Abdullah Omar Nasseef

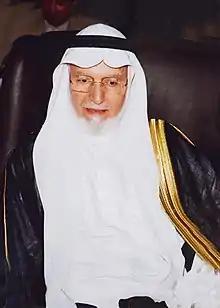
Nasseef in 2011

Abdullah Omar Nasseef (born 5 July 1939 in Jeddah, Saudi Arabia) is a Saudi chemist and geologist. He serves as Chief Scout of the Saudi Arabian Boy Scouts Association, which he joined in 1956.